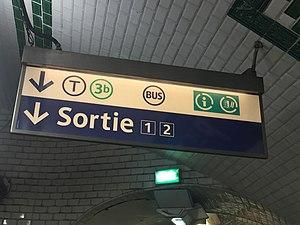
Les quais de la station de métro Porte de Saint-Ouen indiquent depuis novembre 2018 la correspondance avec le tramway T3b.
La ligne 13 du métro de Paris est l'une des seize lignes du réseau métropolitain de Paris. Elle est issue de la fusion entre l'ancienne ligne B du réseau Nord-Sud, devenue la ligne 13, et l'ancienne ligne 14 de la CMP, deux compagnies préexistant à la RATP. La jonction entre les deux anciennes lignes est opérationnelle depuis 1976, formant ainsi une grande transversale nord-sud.
La ligne 3b du tramway d'Île-de-France, plus simplement nommée T3b, est une ligne du tramway d'Île-de-France reliant, dans Paris, la porte de Vincennes à la porte d'Asnières. Elle est ouverte le 15 décembre 2012 entre porte de Vincennes et porte de la Chapelle, dans la continuité de la ligne T3a, prolongée à la même date de la porte d'Ivry à la porte de Vincennes. La ligne T3b, étendue jusqu'à la porte d'Asnières le 24 novembre 2018, est exploitée par la Régie autonome des transports parisiens.